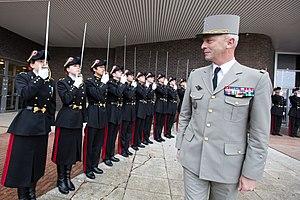
Visite du Général d'armée François Lecointre, chef d'État-Major des armées (CEMA) à l'Ecole polytechnique à l'occasion du Forum 2017 de la DGA
François Lecointre, né le 6 février 1962 à Cherbourg, est un militaire français. Général d'armée, il est chef d’État-Major des armées depuis le 20 juillet 2017, après avoir été chef du cabinet militaire du Premier ministre de 2016 à 2017.